W-class Melbourne tram

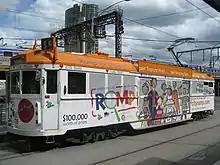
SW5 728 in advertising livery on the corner of Flinders & Market Streets in 2007.

Five CW5-class trams, numbered 681 to 685, were built at the Preston Workshops in 1934/35. They had wider bodies, based on the previous W4-class, but utilised electrical equipment recovered from scrapped Maximum Traction C class trams (hence the "C" prefix). They were the only W-class trams with only 2 motors (instead of 4), and were not considered successful. Fleet numbers 686 to 719 were reserved for 34 more of the type using equipment from the remaining C-class trams, but no more were constructed, and all CW5s were converted to standard W5-class trams in 1956.